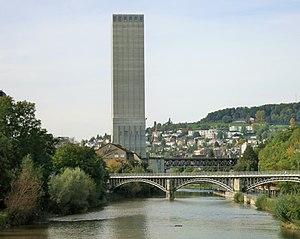
L'Office fédéral pour l'approvisionnement économique du pays est un office fédéral suisse, garantissant l'approvisionnement du pays pour une certaine durée de temps.